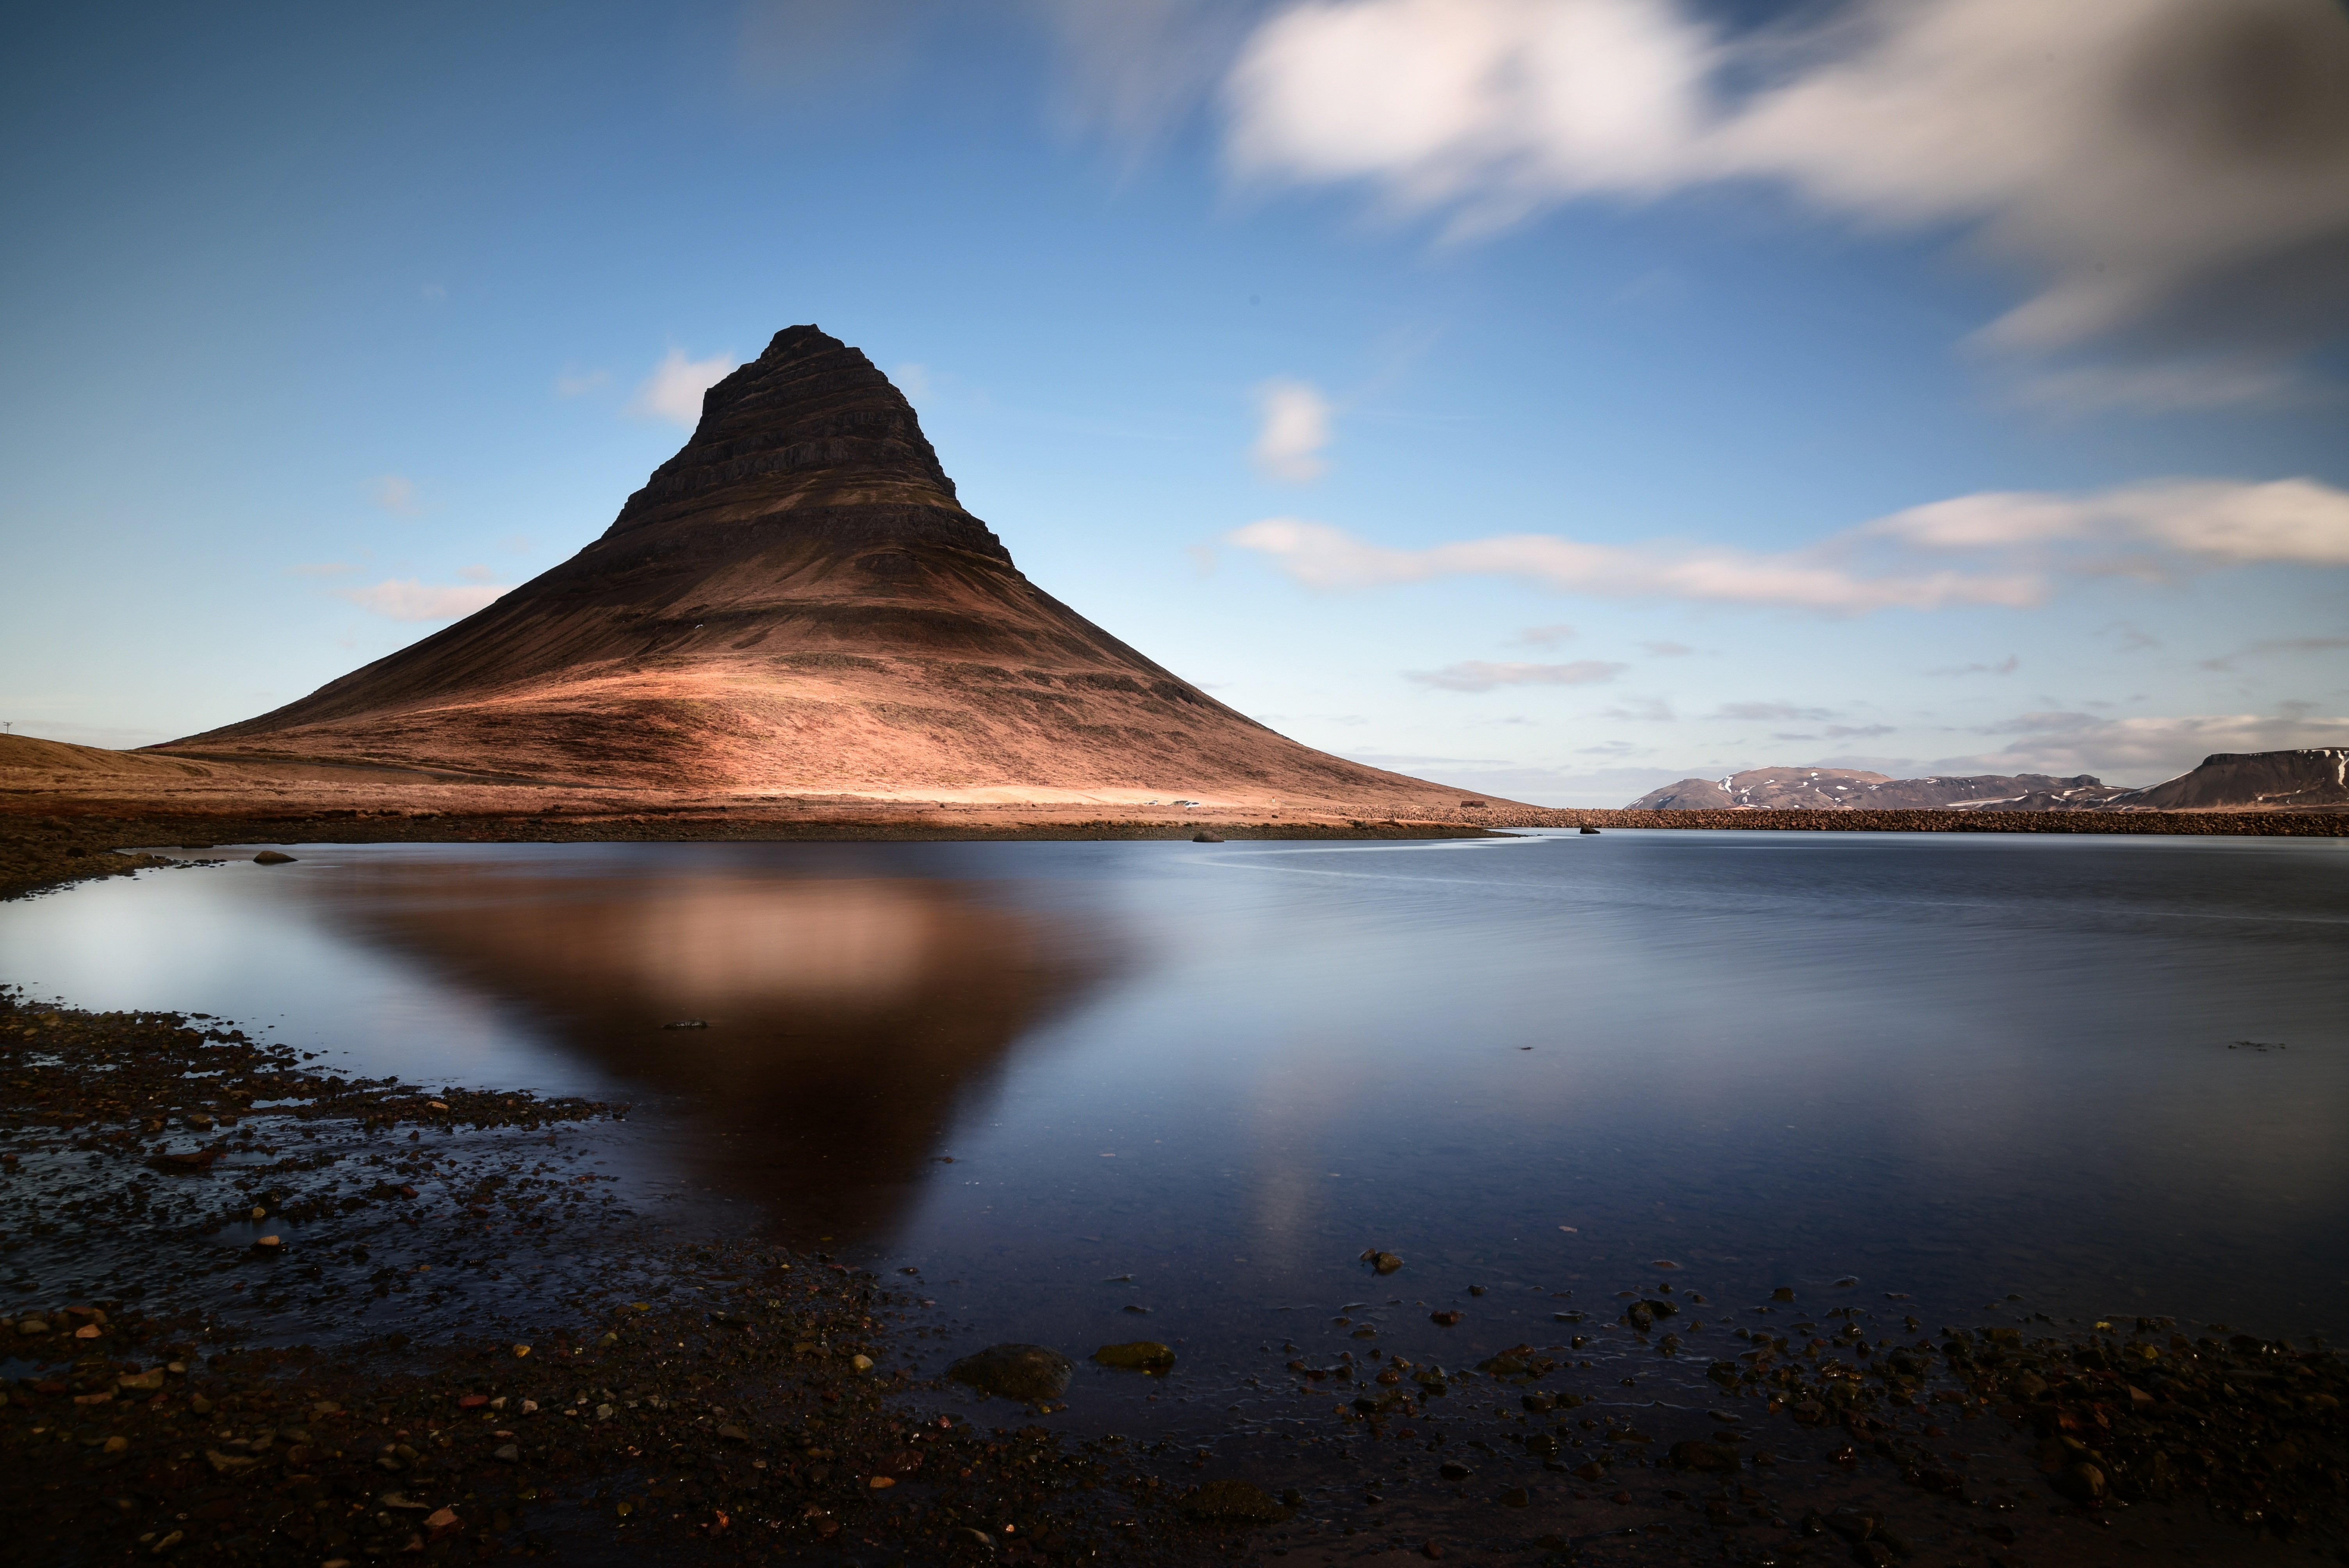
landscape, sea, coast, water, nature, rock, ocean, horizon, mountain, cloud, sky, sunrise, sunset, sunlight, morning, hill, shore, wave, lake, dawn, peak, dusk, evening, reflection, body of water, loch, landform, atmospheric phenomenon